Shane Hnidy

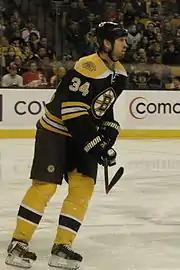
Hnidy as a member of the Boston Bruins.

Hnidy played junior hockey with the Swift Current Broncos and Prince Albert Raiders of the WHL. He was drafted in the 7th round (173rd overall) in the 1994 NHL Entry Draft by the Buffalo Sabres, although he played no games for the team. After turning professional in 1996, he played for minor league teams Saint John of the AHL, Grand Rapids of the IHL, Cincinnati and Adirondack of the AHL before being traded to the Ottawa Senators in 2000 where he established his NHL career. He has also played for the Anaheim Ducks, Atlanta Thrashers and Nashville Predators.